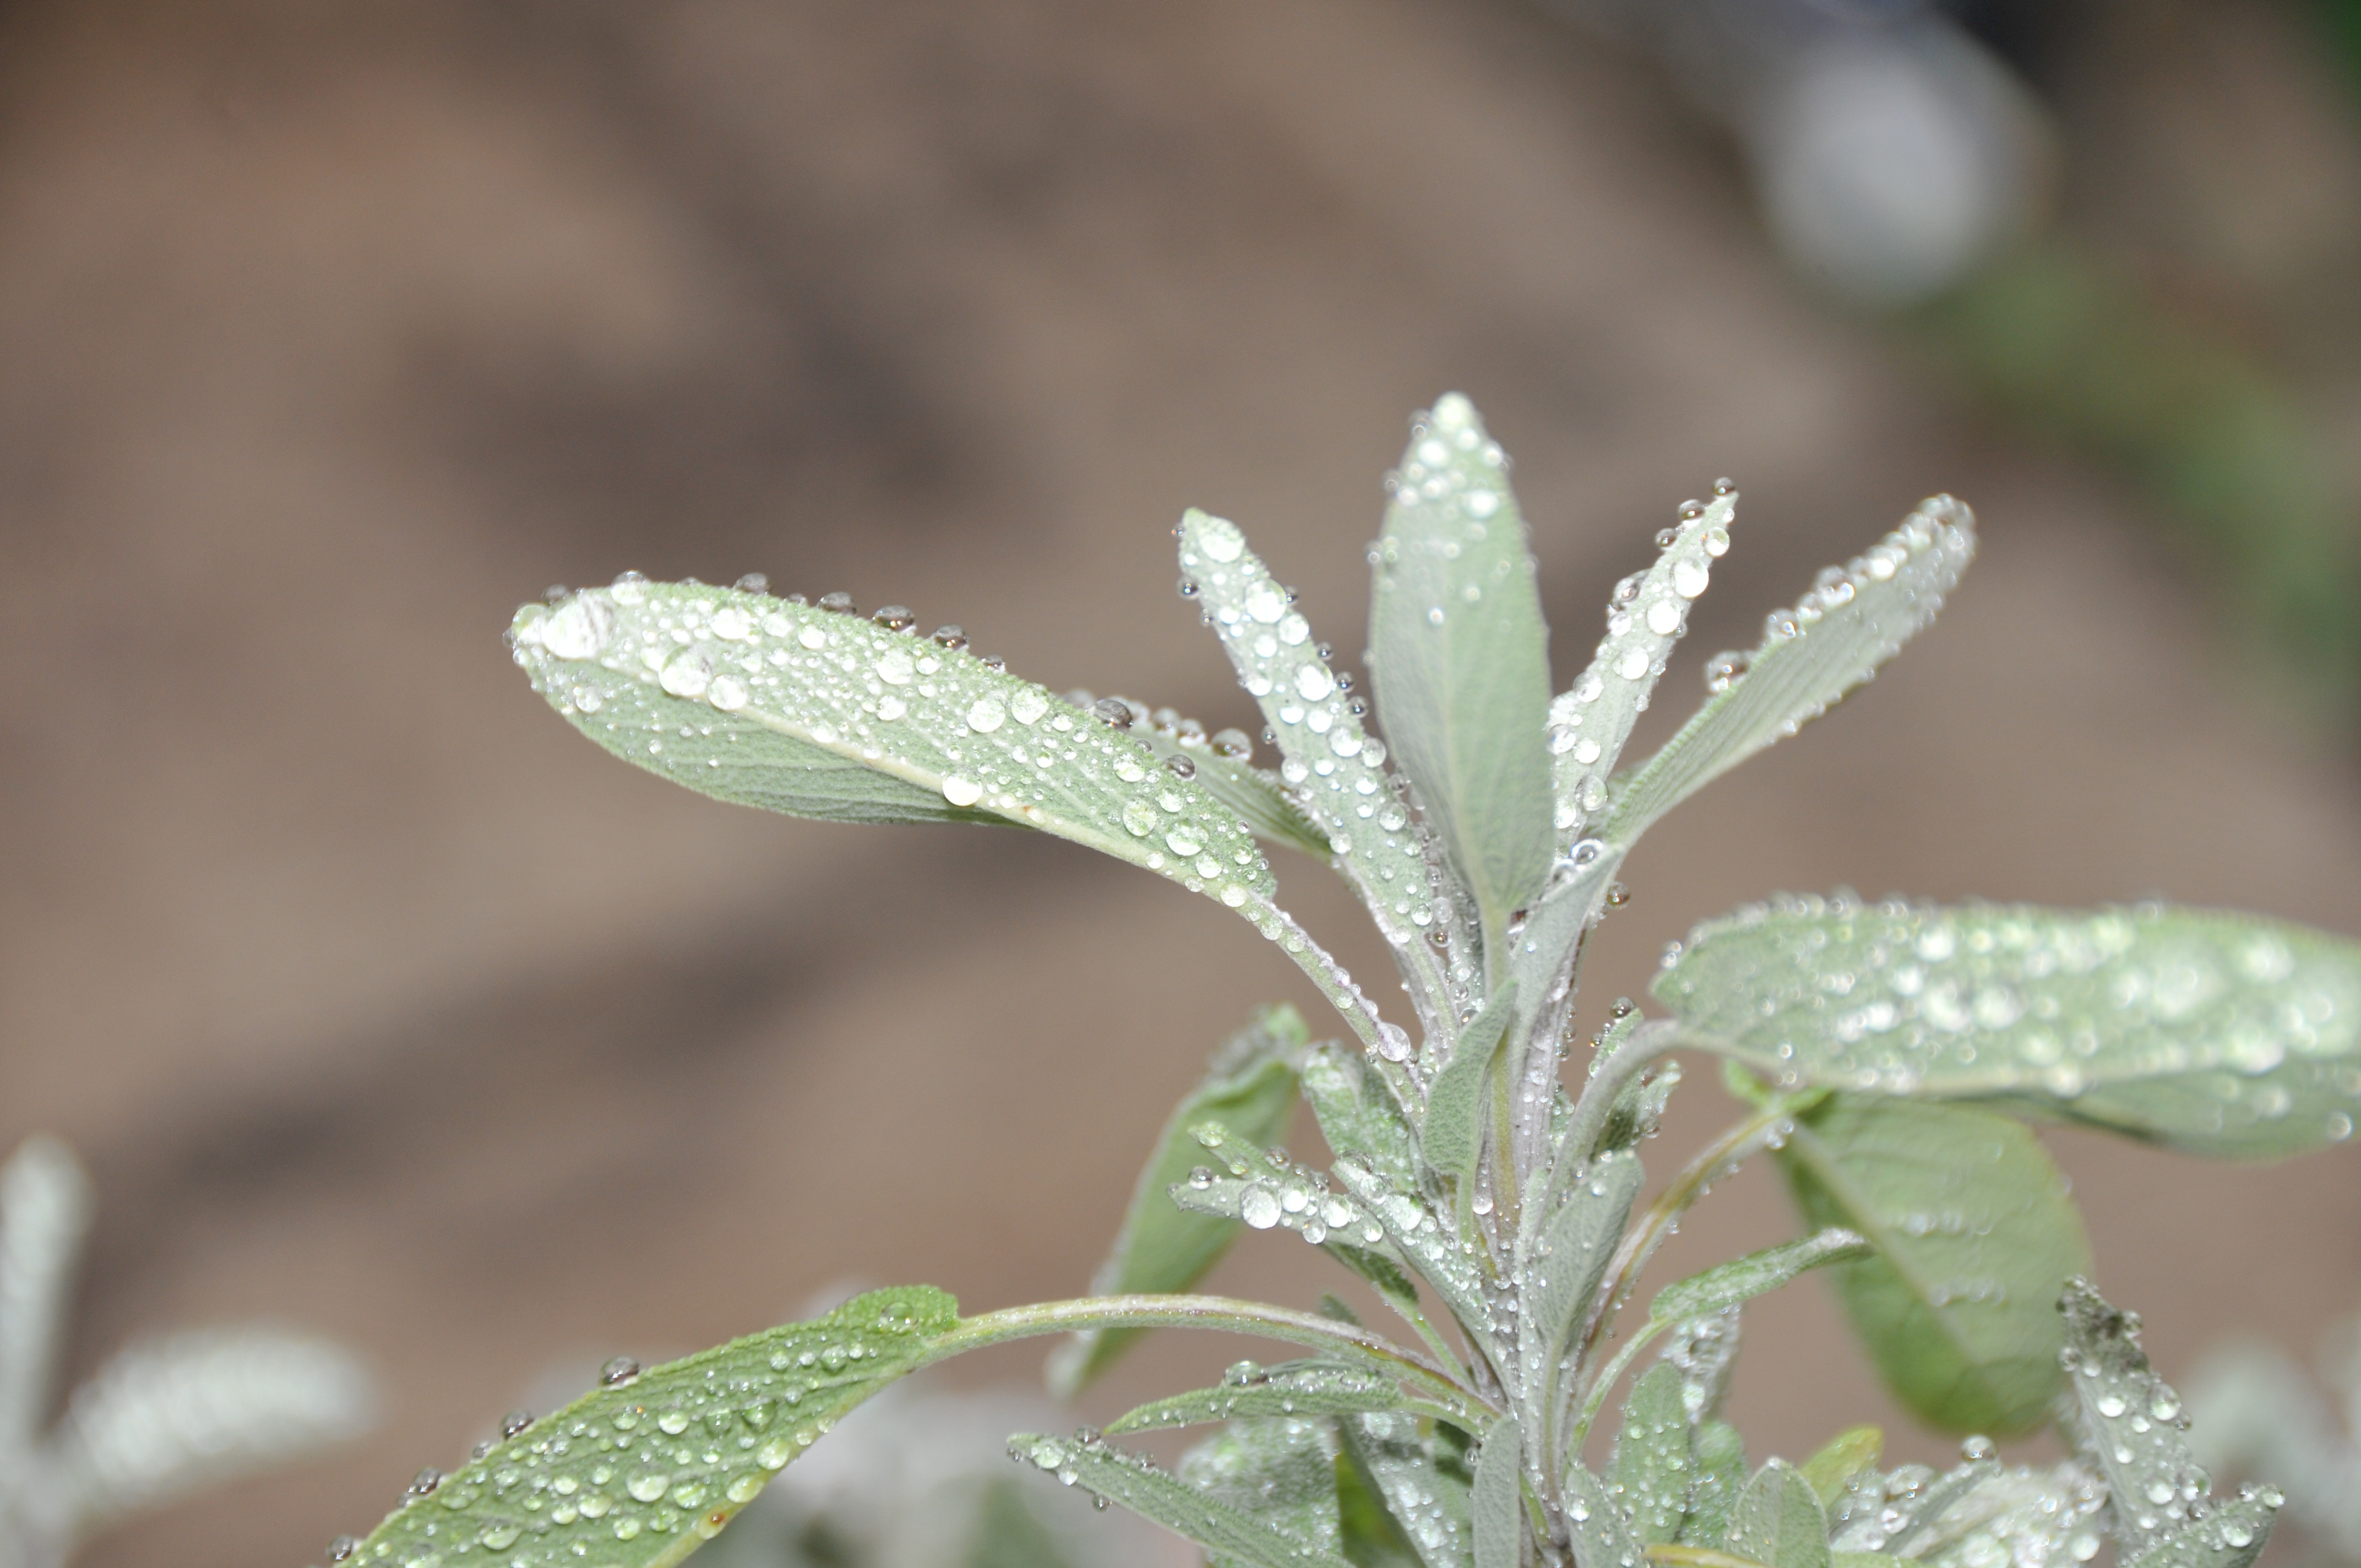
branch, plant, leaf, flower, frost, green, herb, botany, flora, wildflower, close up, sage, shrub, herbs, drop of water, macro photography, kitchen herb, flowering plant, garden sage, plant stem, land plant